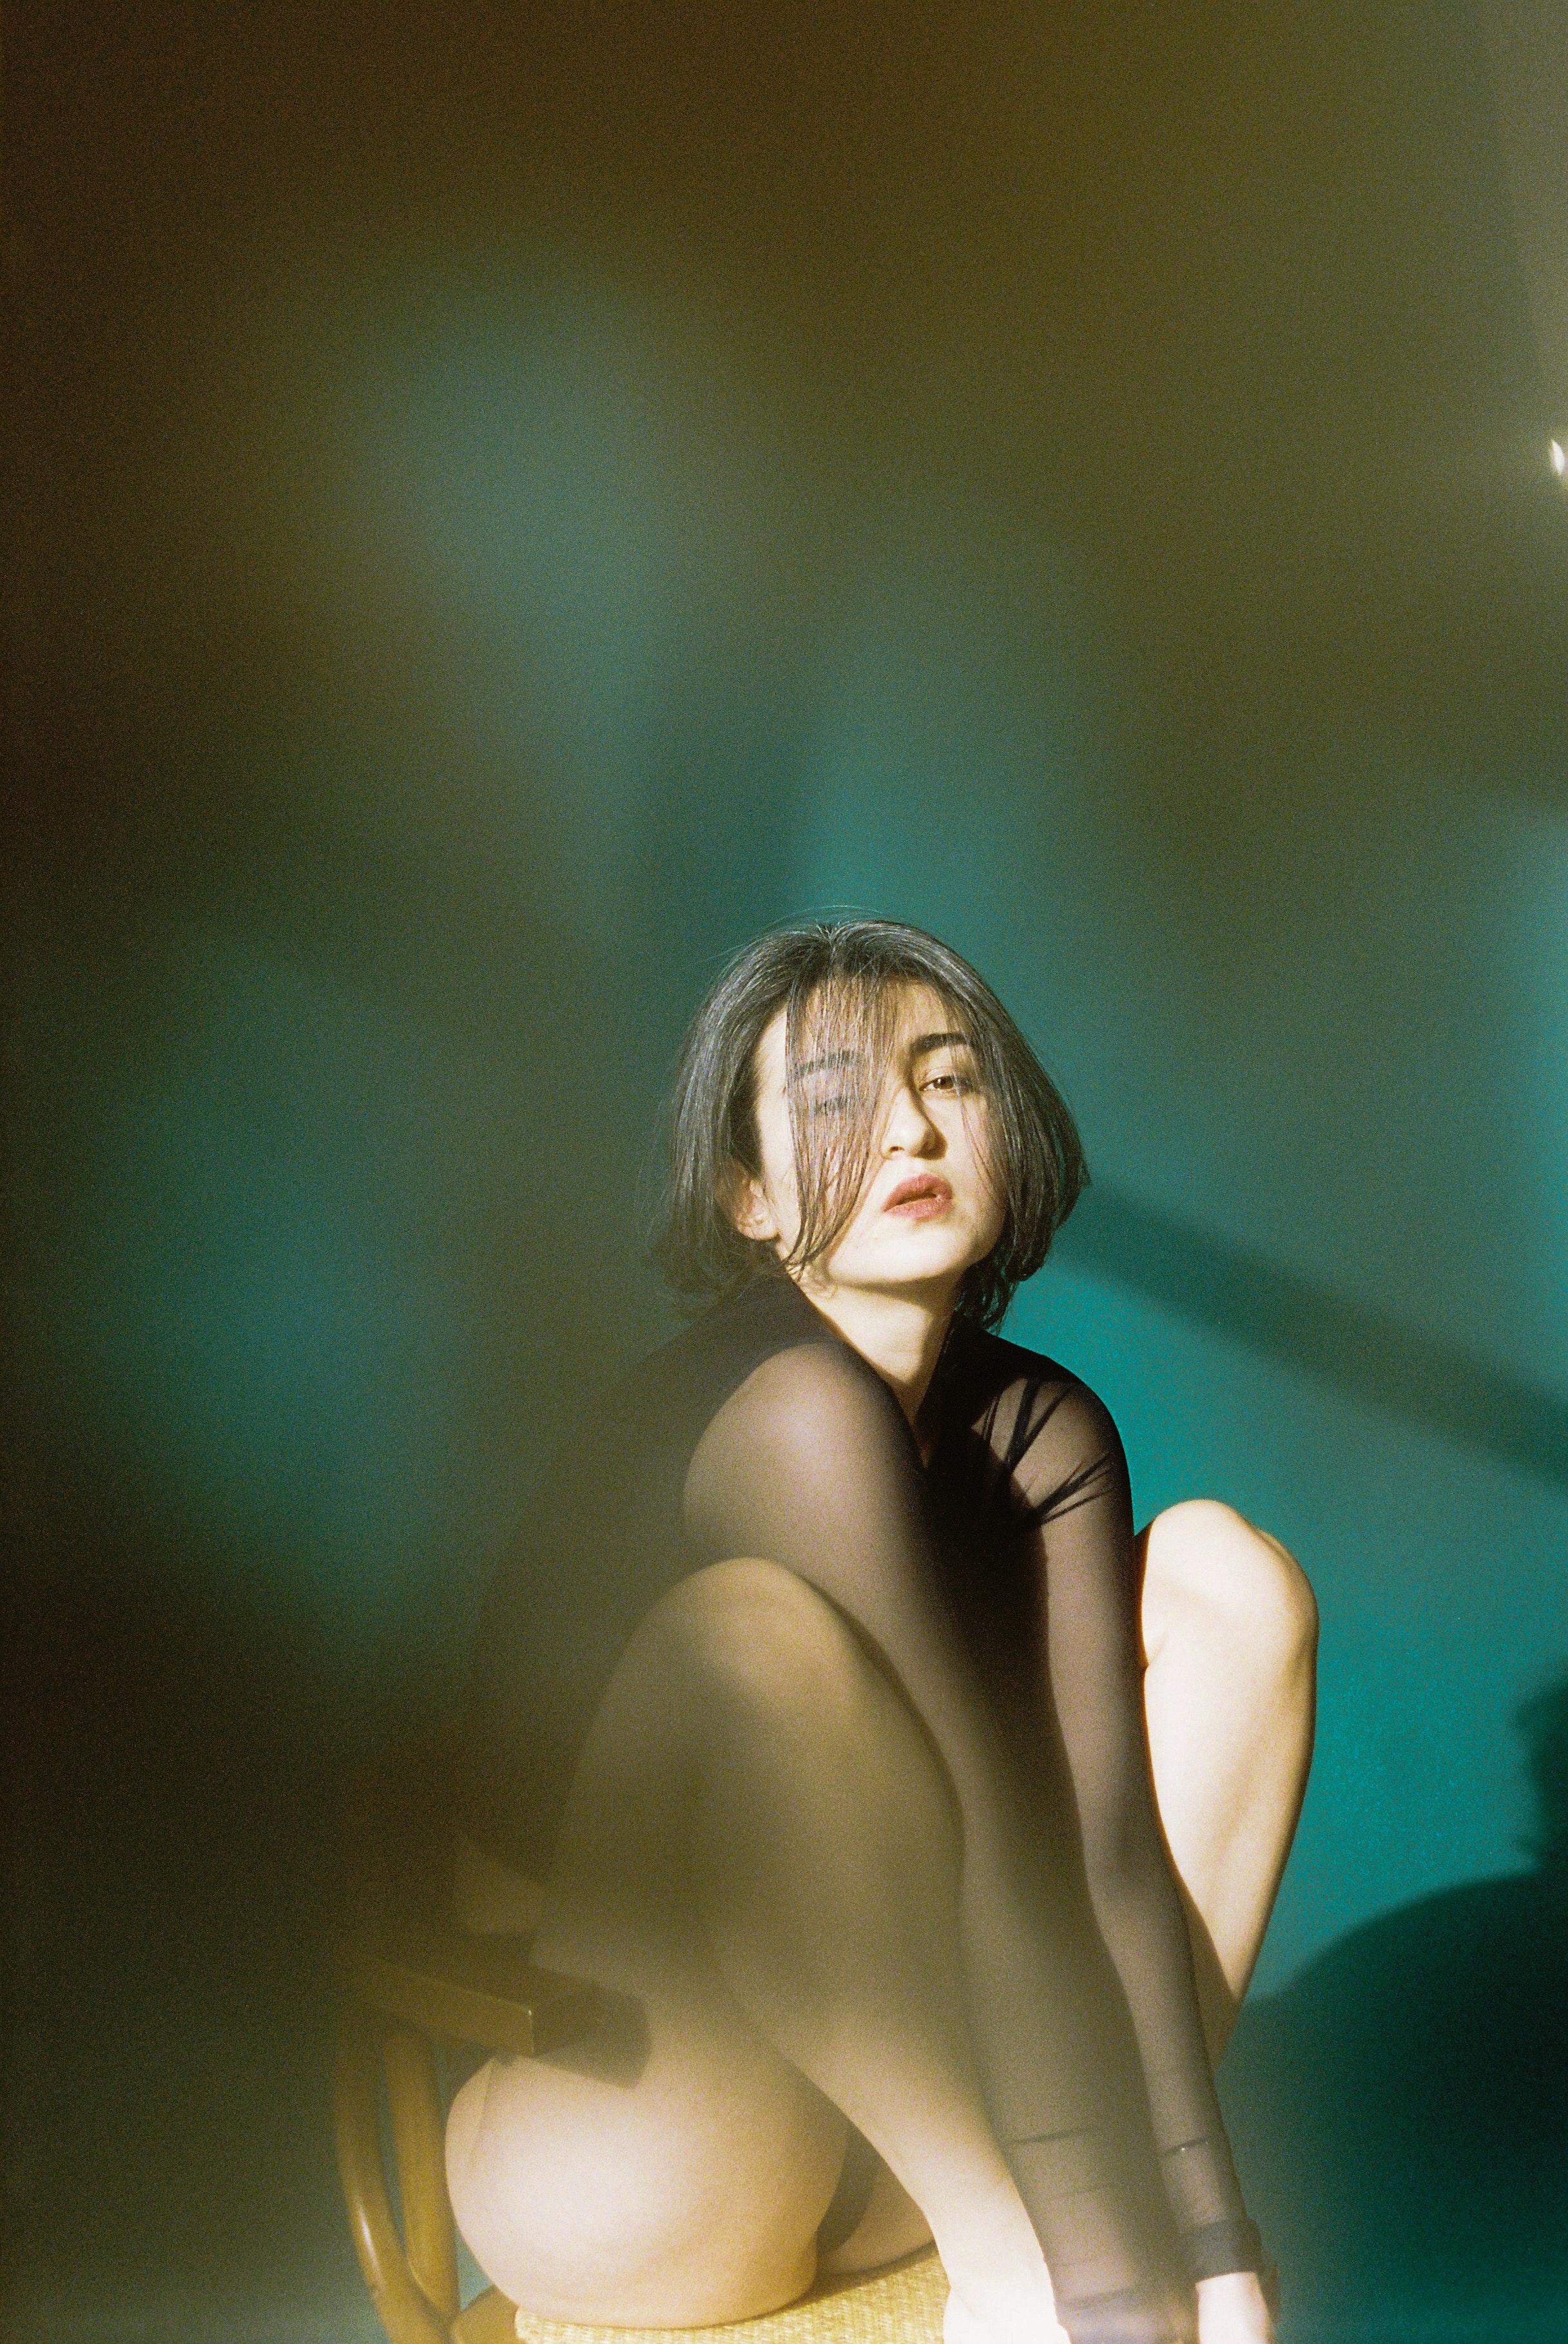
woman, shoulder, People in nature, flash photography, sunlight, happy, knee, thigh, grass, human leg, elbow, blond, fun, darkness, backlighting, art model, cg artwork, sitting, art, chest, portrait photography